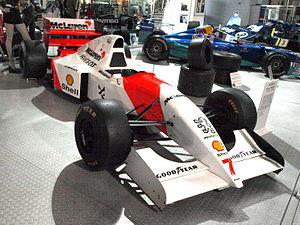
Peugeot Sport est le département compétition du constructeur automobile français Peugeot. Son siège social se situe comme Citroën Racing et DS Performance à Satory, dans le cluster technologique Paris-Saclay.